French Polynesia

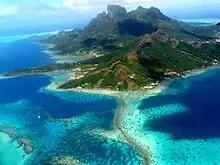
Bora Bora, Leeward Islands

Despite a local assembly and government, French Polynesia is not in a free association with France, like the Cook Islands with New Zealand. As a French overseas collectivity, the local government has no direct authority over justice, university education, or defense. Services in these areas are directly provided and administered by the Government of France, including the National Gendarmerie (which also polices rural and border areas in metropolitan France), and French military forces. The collectivity government retains control over primary and secondary education, health, town planning, and the environment. The highest representative of the State in the territory is the High Commissioner of the Republic in French Polynesia.